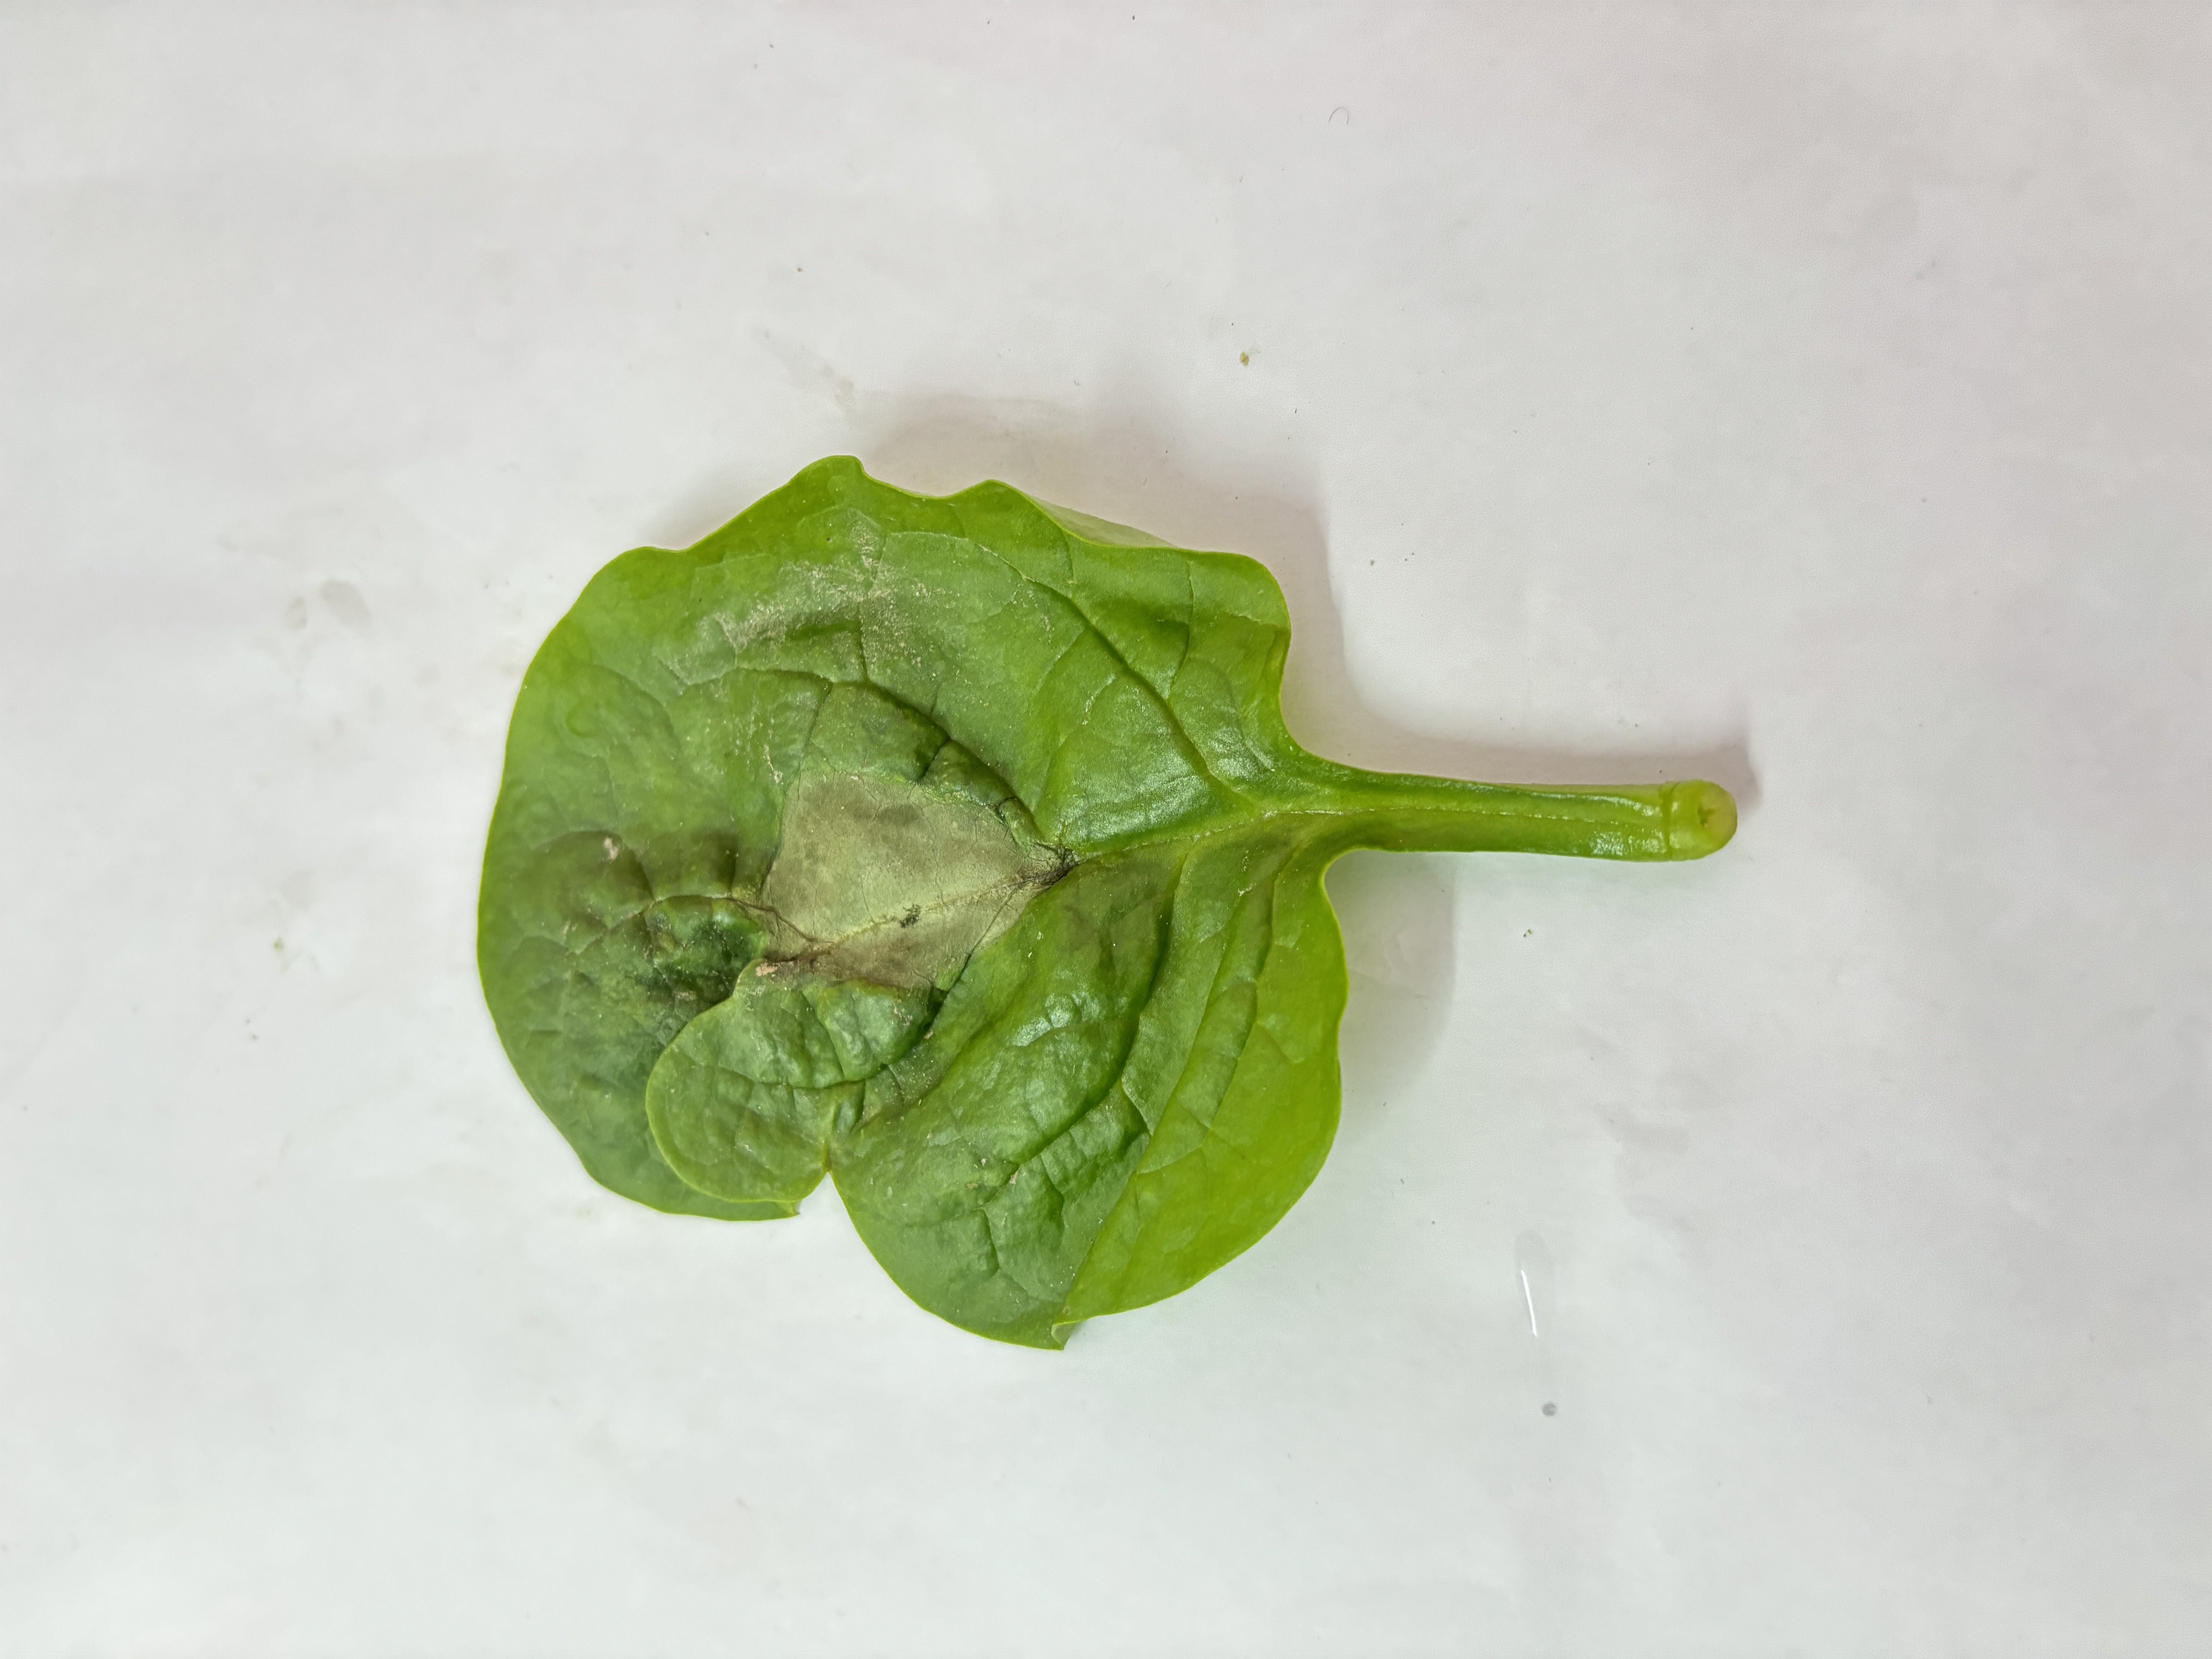
Label: Anthracnose